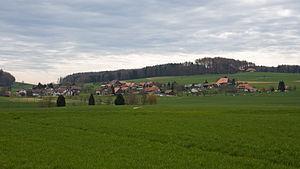
Lüterswil est une localité et une ancienne commune suisse du canton de Soleure, située dans le district de Bucheggberg.
Lüterswil-Gächliwil est une commune suisse du canton de Soleure, située dans le district de Bucheggberg.